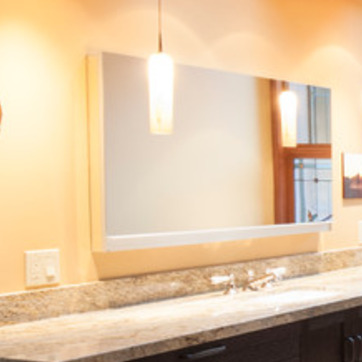
Material: mirror